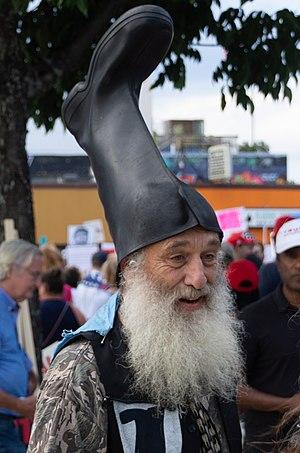
Vermin Supreme, né le 3 juin 1961 à Rockport au Massachusetts aux États-Unis, est un performance artist et militant politique américain. Il est célèbre pour s’être porté candidat à diverses élections locales et nationales et est remarqué par son accoutrement : barbu, il porte une grosse botte noire en guise de chapeau et se promène en tenant dans sa main une brosse à dent géante.